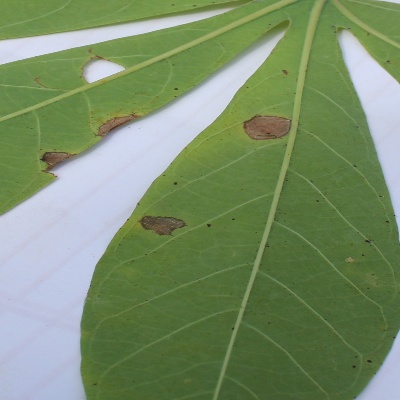
Crop: Cassava
Condition: brown spot